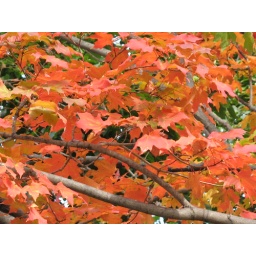
Fall Foilage- An early changer, note the green leaved trees in the background.